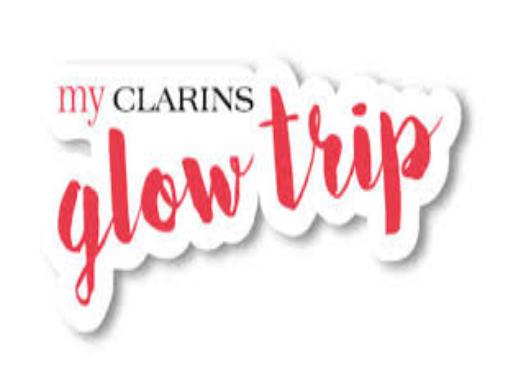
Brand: clarins
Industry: Necessities